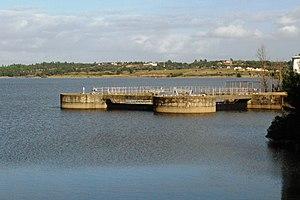
Barrage de Montargil. Prise d'eau pour canal d'irrigation et décharge